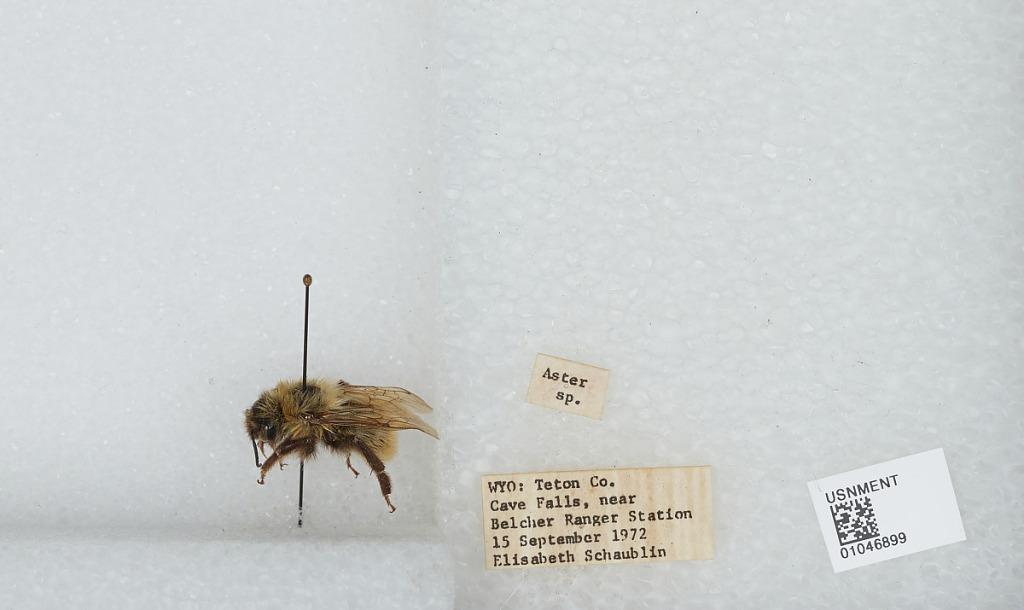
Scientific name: Bombus sp.
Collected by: E. Schaublin
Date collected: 1972-9-15
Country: United States
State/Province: Wyoming
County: Teton
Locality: Cave Falls, near Bechler Ranger Station
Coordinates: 44.1439, -110.998